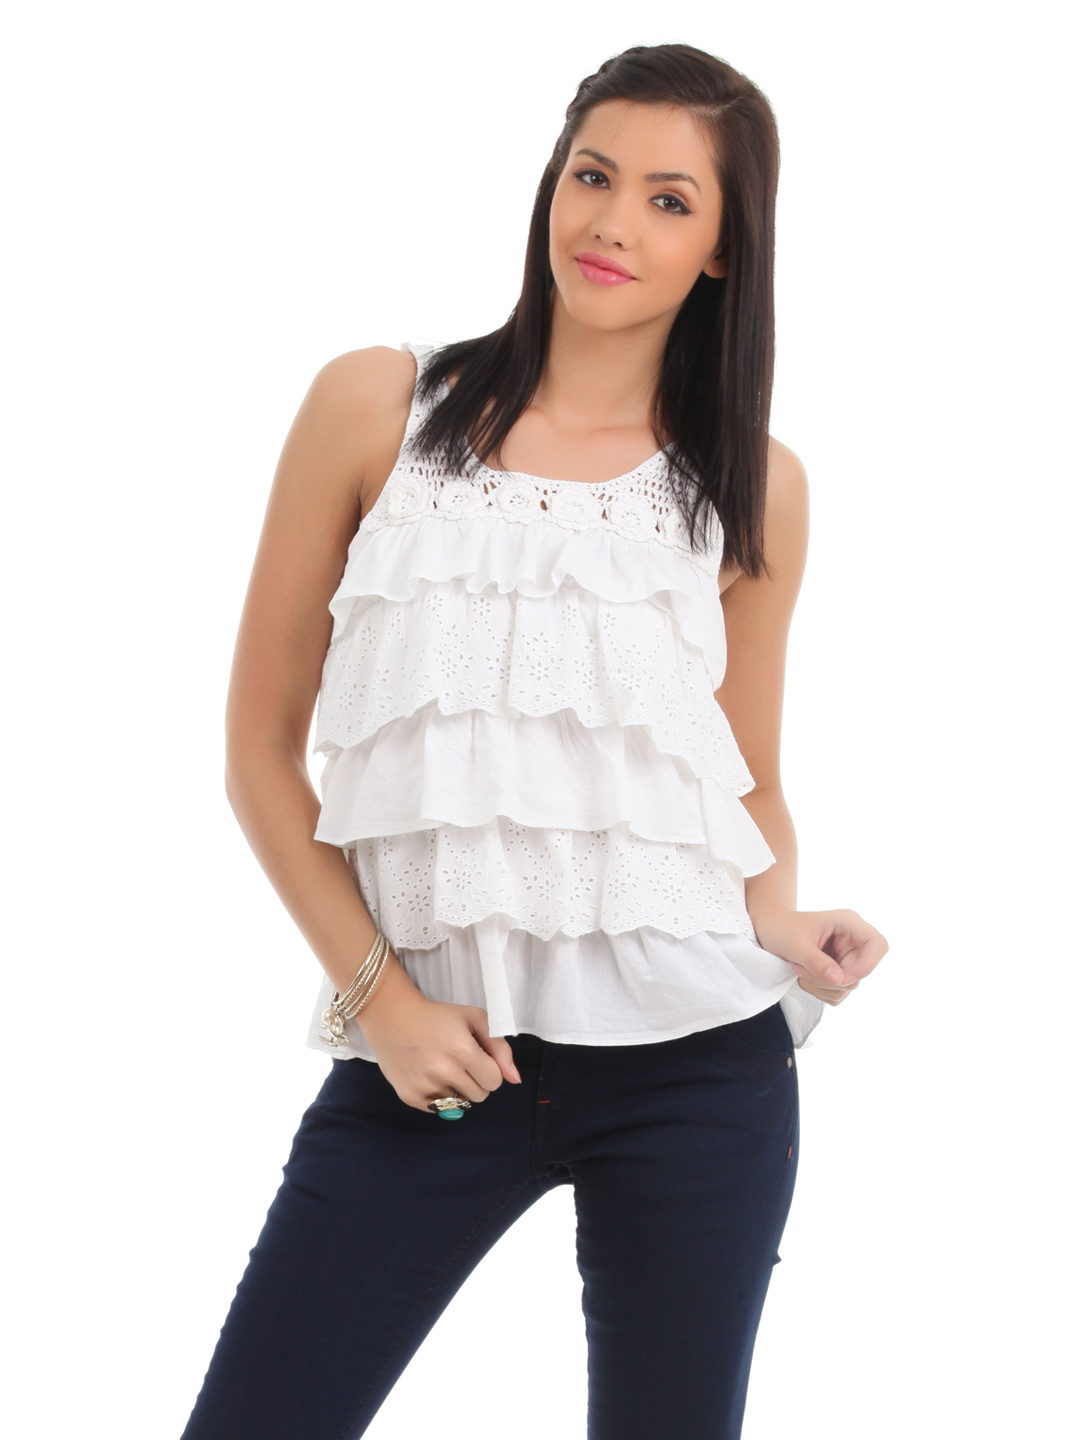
Elle Women White Vintage Top
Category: Apparel / Topwear / Tops
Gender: Women
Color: White
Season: Summer 2012
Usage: Casual